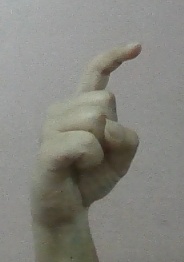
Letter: ra